Modern Finnish paganism

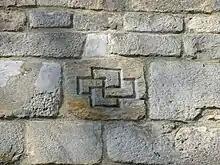
The Tursaansydän symbol

Modern Finnish paganism, also known as Finnish neopaganism or the Finnish native faith (: "Finnish Belief / Belief of Finland"), is the contemporary revival of Finnish paganism, the pre-Christian polytheistic ethnic religion of the Finns. A precursor movement was the "Ukonusko" ("Ukko's Faith", revolving around the god Ukko) of the early 20th century. The main problem in the revival of Finnish paganism is the nature of pre-Christian Finnish culture, which relied on oral tradition which may be subject to change over time. The primary sources concerning Finnish native culture are written by latter-era Christians.